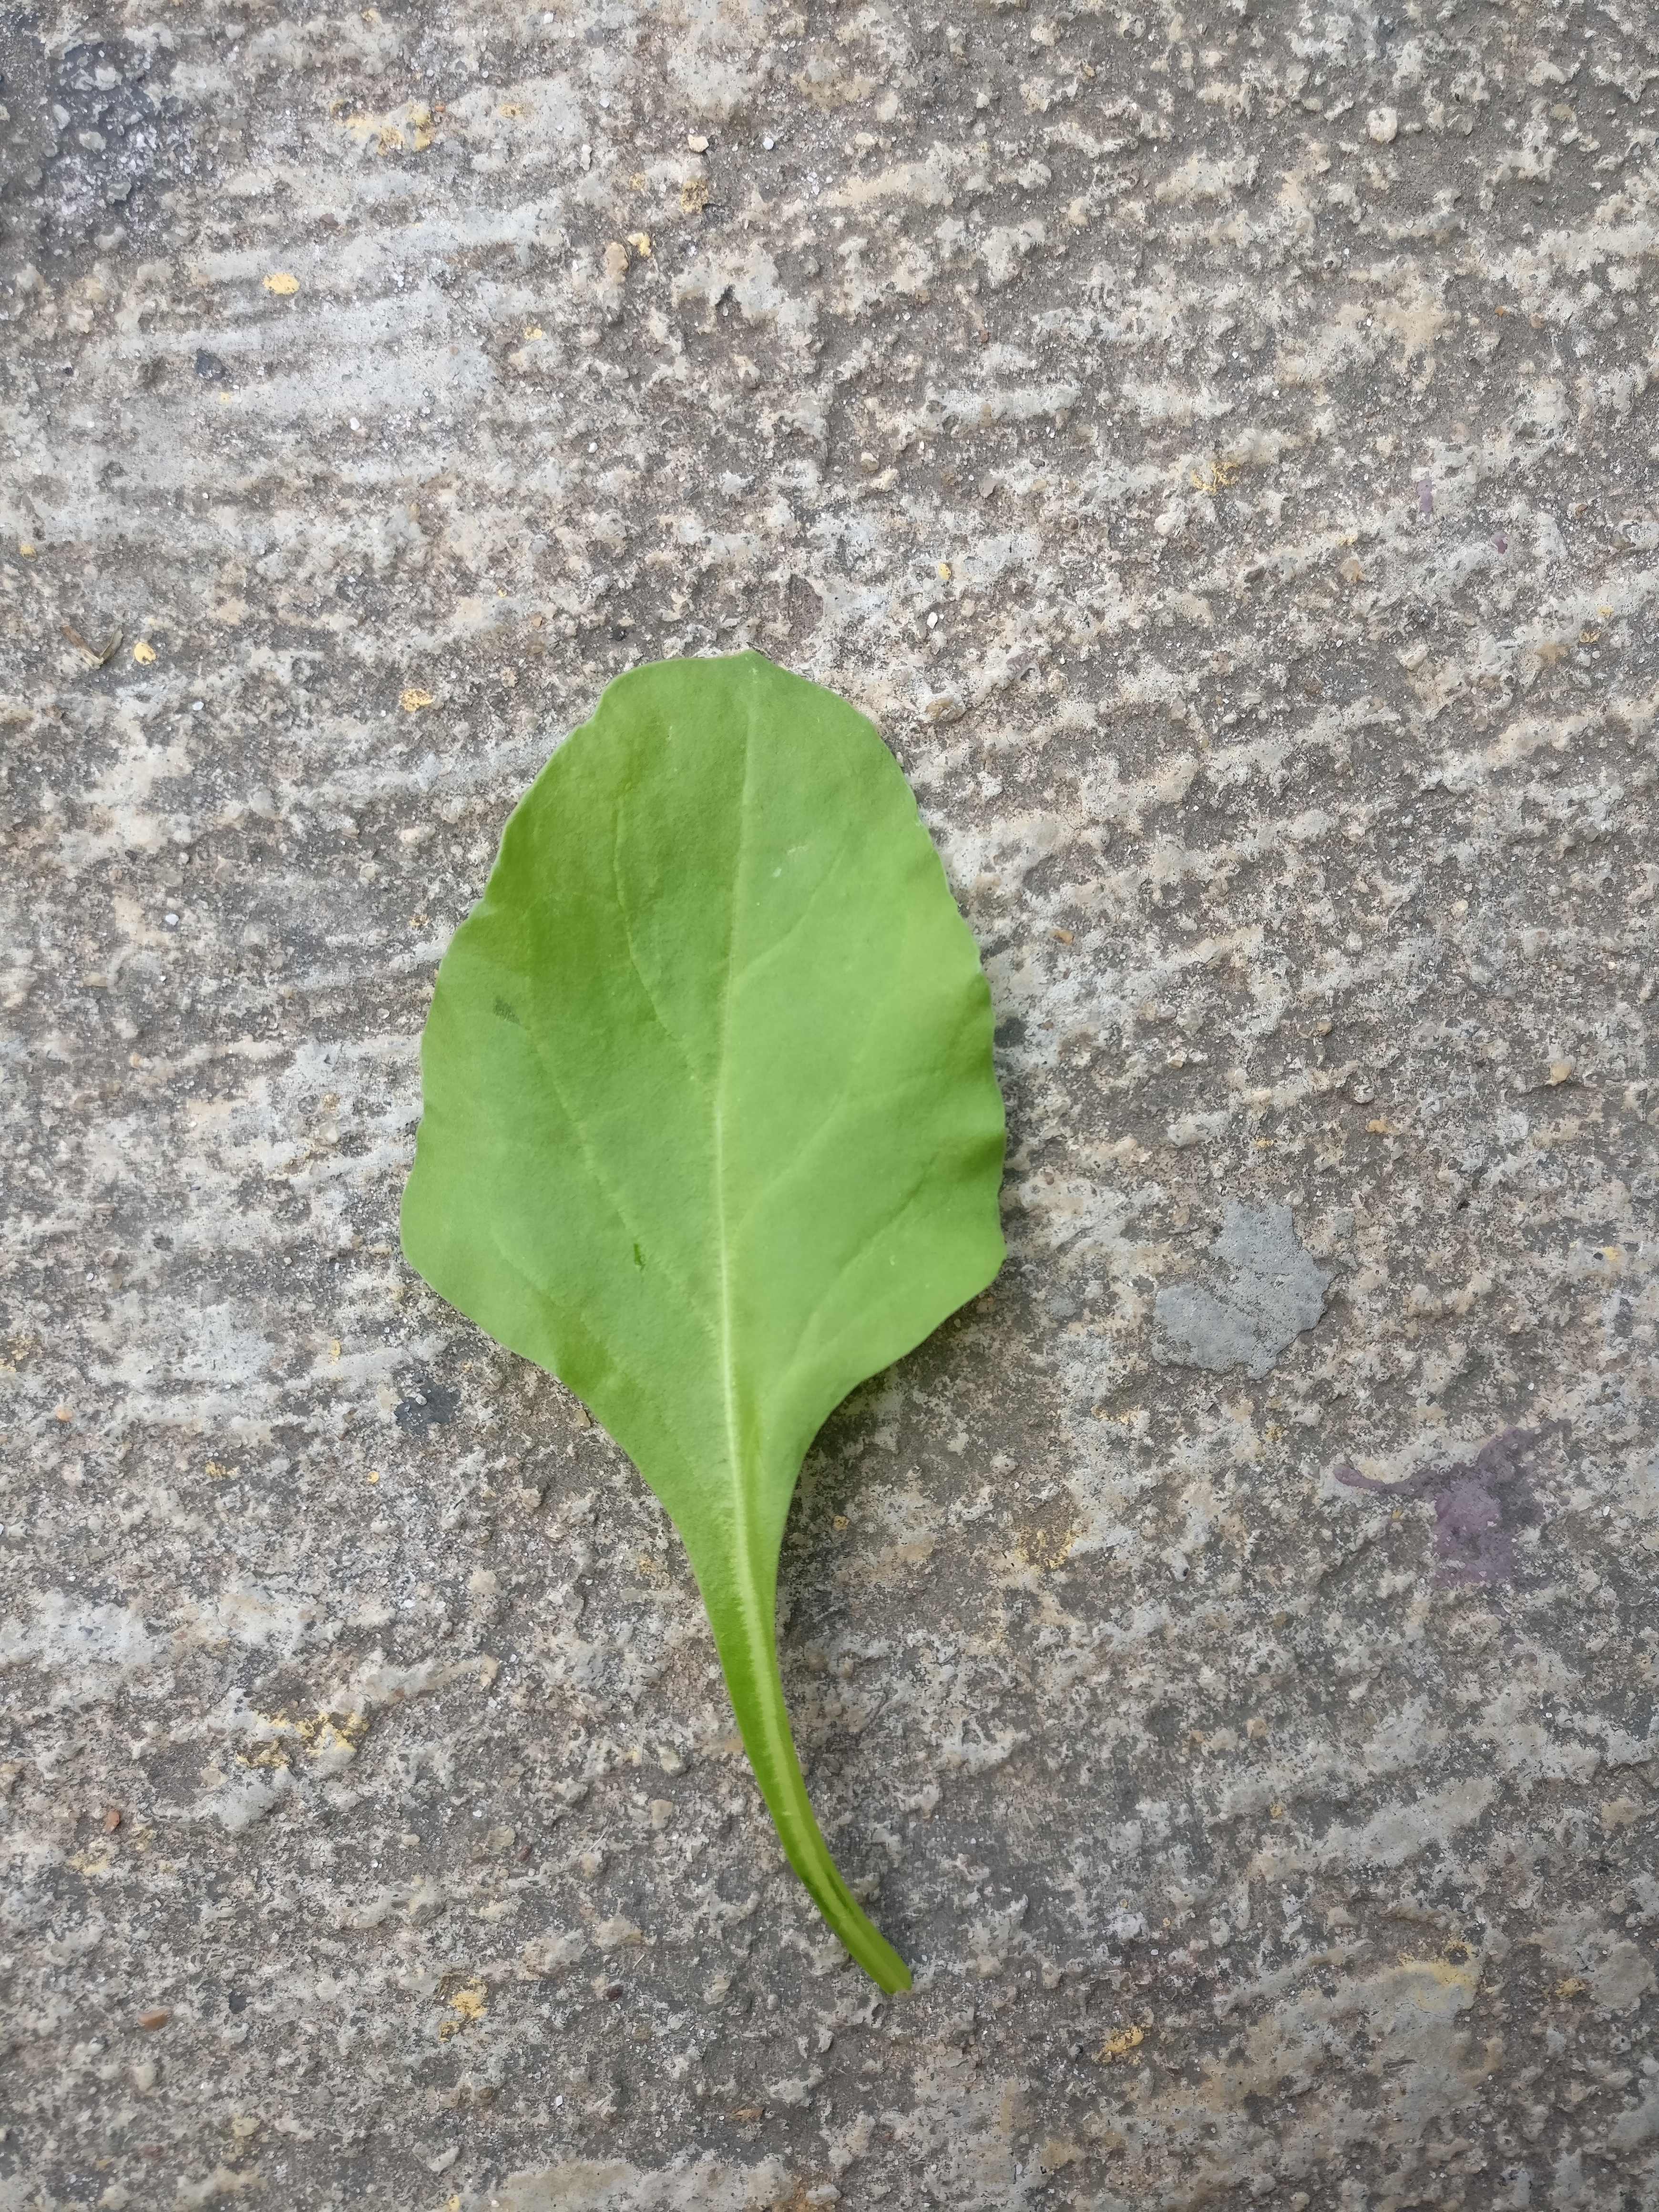
Plant: Palak(Spinach)